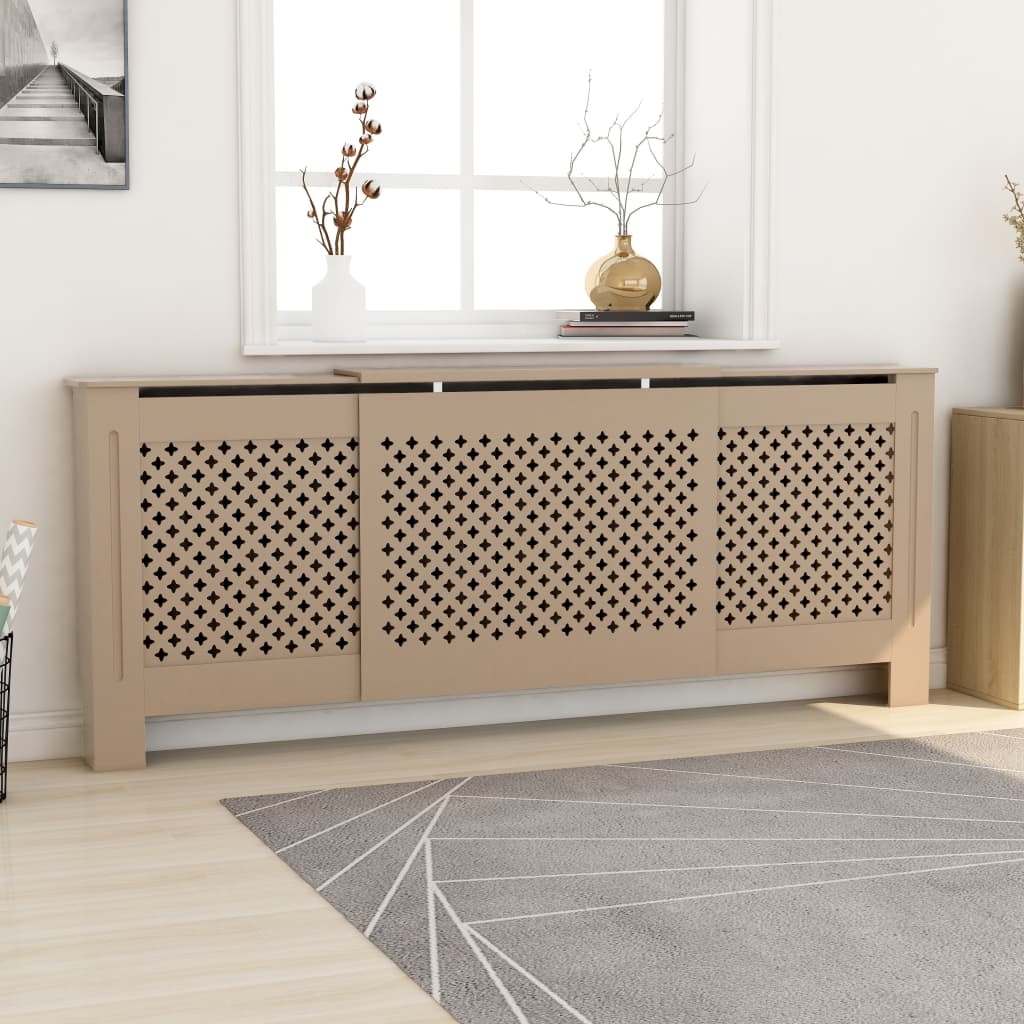
vidaXL MDF radiátorburkolat 205 cm
Ez a radiátorburkolat stílusos és praktikus kiegészítője lesz nappalijának. A radiátorburkolat MDF-ből készült, így erős és tartós. Modern, lécezett kialakítással bír, mely bármely lakberendezési stílushoz illeni fog. A polc bőséges helyet kínál könyveinek, képkereteinek, dísztárgyainak stb. Anyaga: MDF Külső mérete: 142-205 x 20,5 x 81,5 cm (Szé x Mé x Ma) Belső mérete: 131,5-195,5 x 17 x 80 cm (Szé x Mé x Ma) Állítható hossz 142 és 205 cm között Keresztlécekkel Összeszerelést igényel: igen
Brand: vidaXL
Category: Home & Garden > Household Appliance Accessories > Heating Radiator Accessories > Heating Radiator Reflectors > Heating Radiator Panels